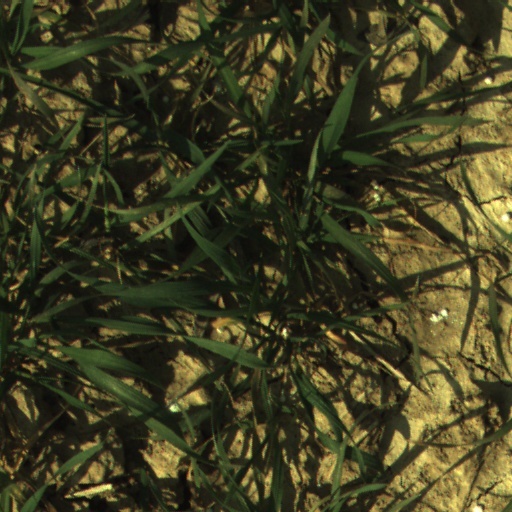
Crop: wheat